Louis VII of France

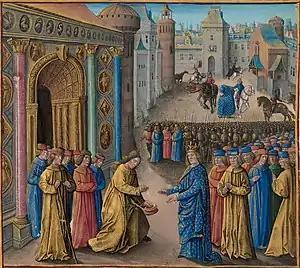
Raymond of Poitiers welcoming Louis VII in Antioch (15th-century illustration)

After this battle, Louis refused to travel by land any further and boarded ships at Antalya. He finally reached Antioch in March 1148. His queen Eleanor supported her uncle, Raymond of Poitiers, and prevailed upon Louis to help Antioch against Aleppo. But Louis' interest lay in Jerusalem, and so he slipped out of Antioch in secret and went to Jerusalem. He united with King Conrad III of Germany and King Baldwin III of Jerusalem to lay siege to Damascus; this ended in disaster and the campaign was abandoned after just four days. Louis decided to leave the Holy Land, despite the protests of Eleanor, who still wanted to help her doomed uncle Raymond, after Easter of 1149. Departing from Acre, he returned to France via Italy, and after visiting Roger II of Sicily and Pope Eugene III, crossed the Alps and reached Paris in November.